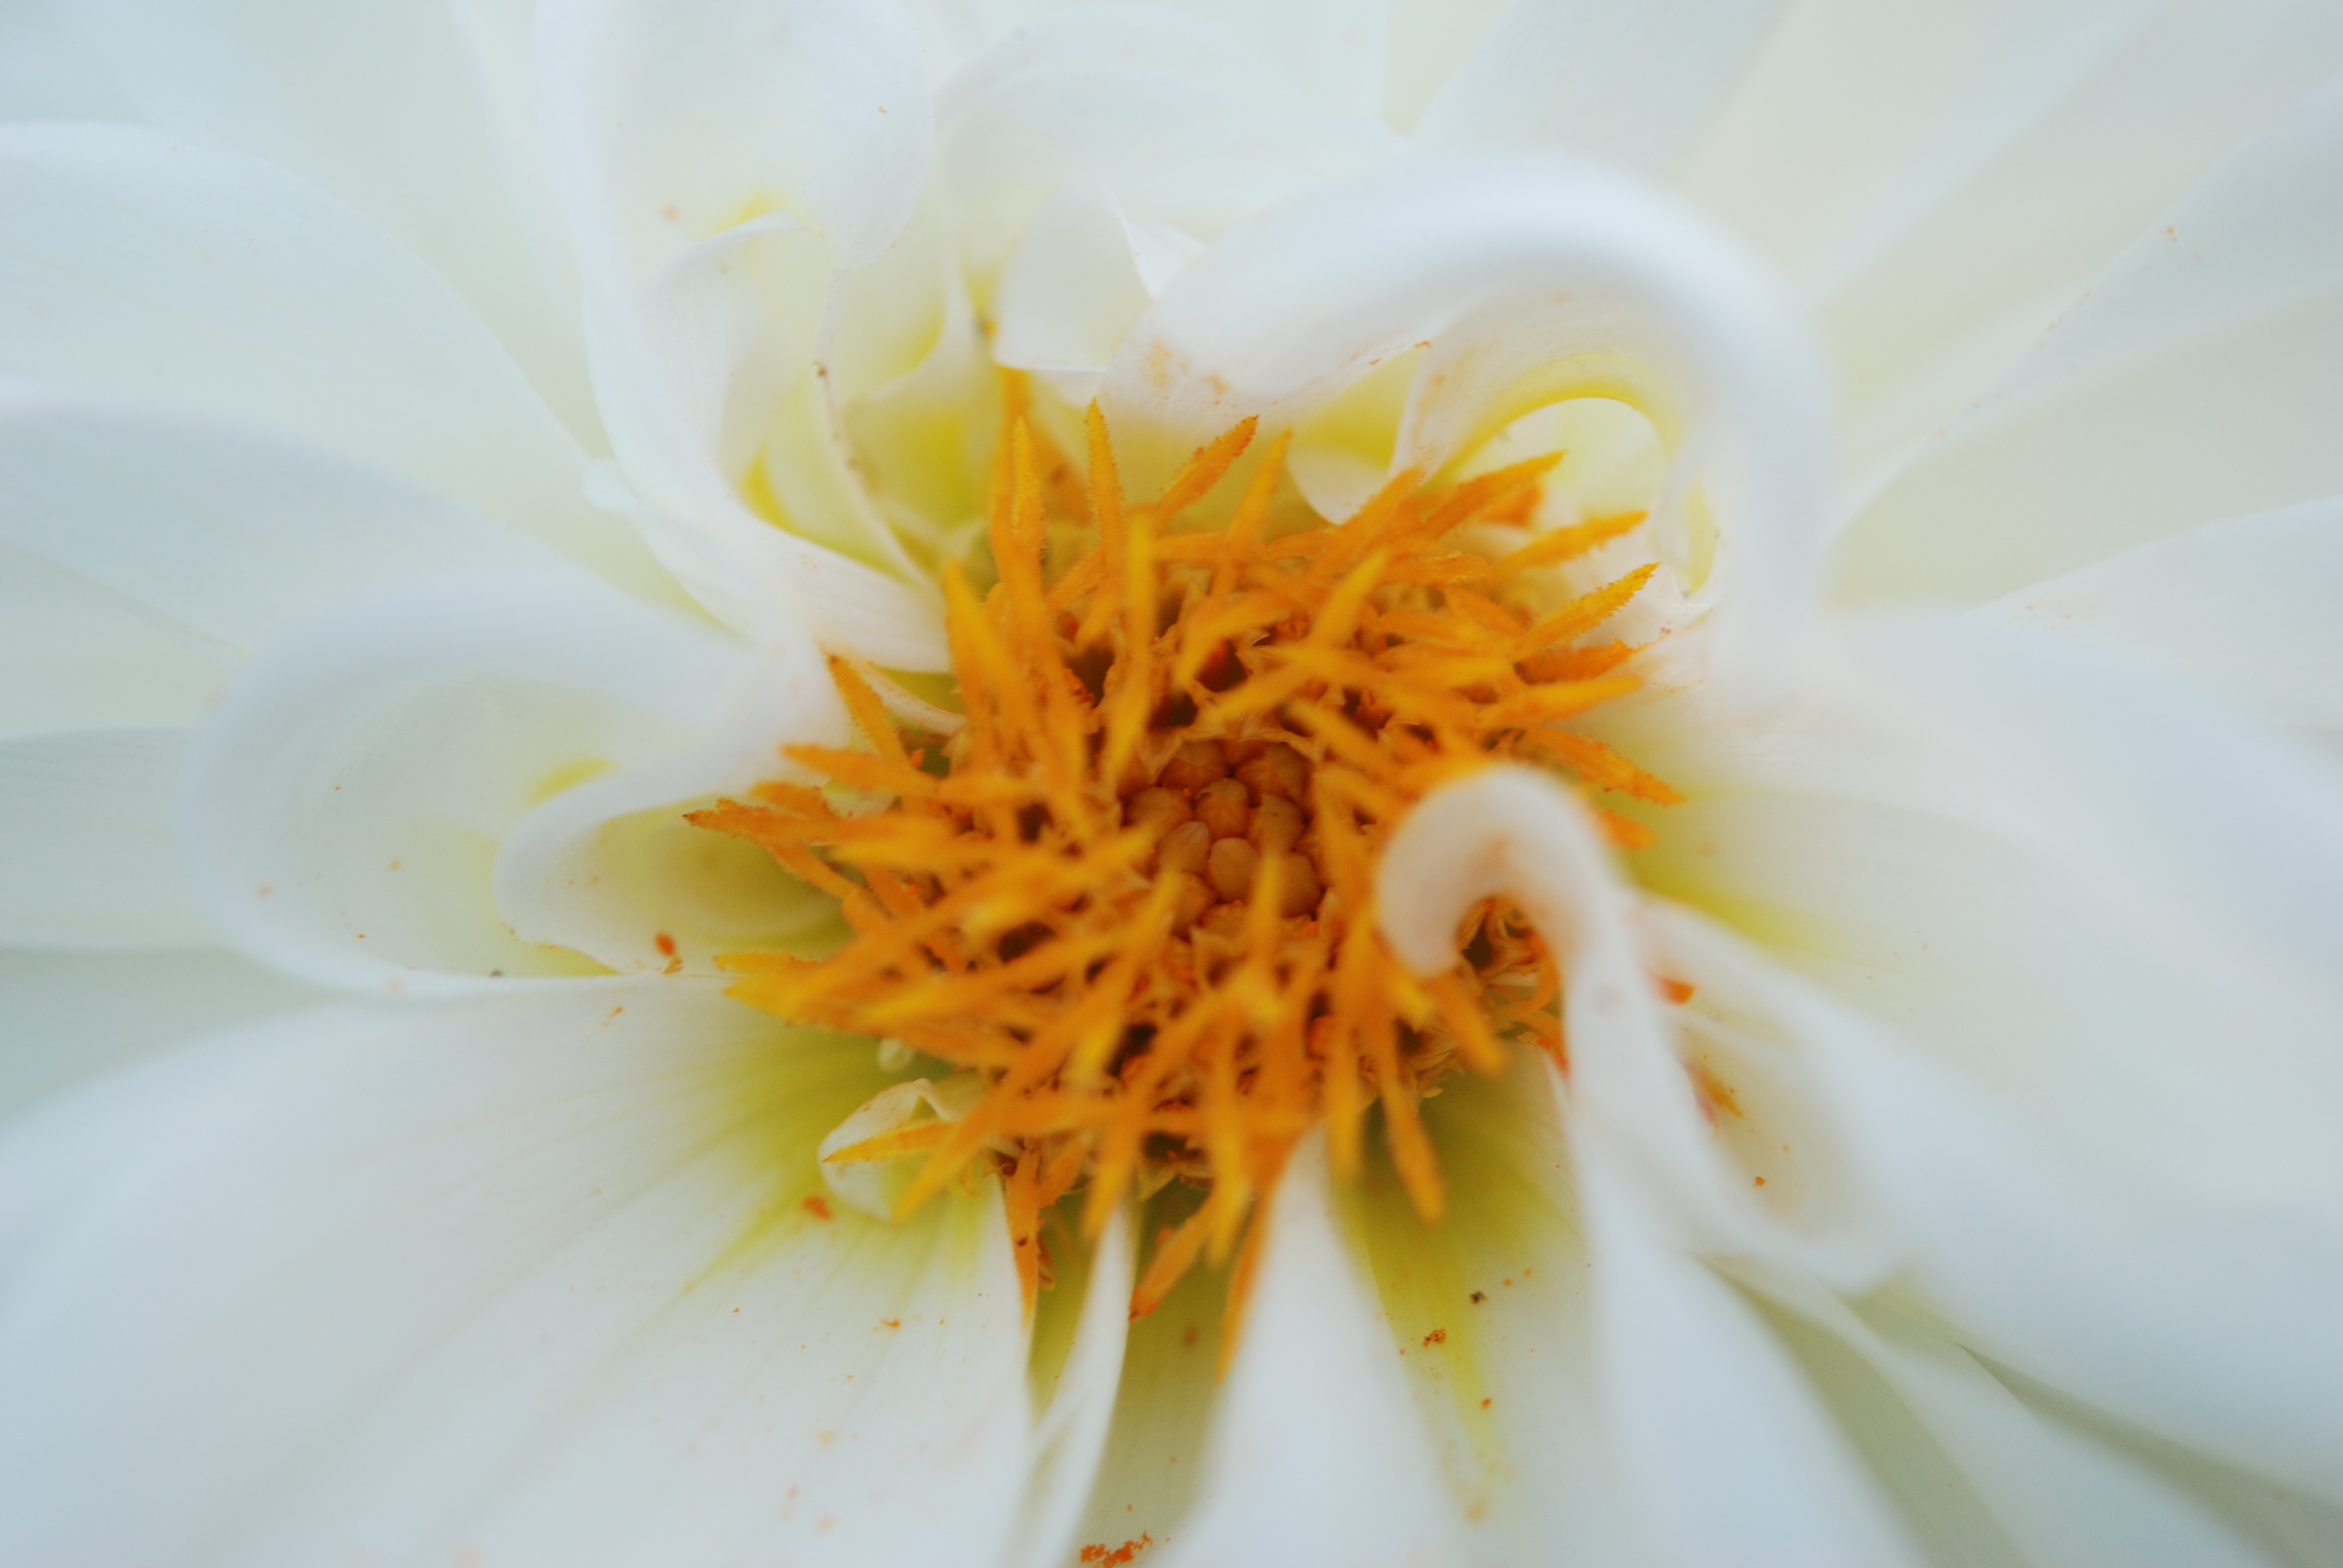
nature, blossom, plant, white, photography, leaf, flower, petal, floral, pollen, macro, botany, yellow, flora, wildflower, close up, macro photography, flowering plant, plant stem, land plant